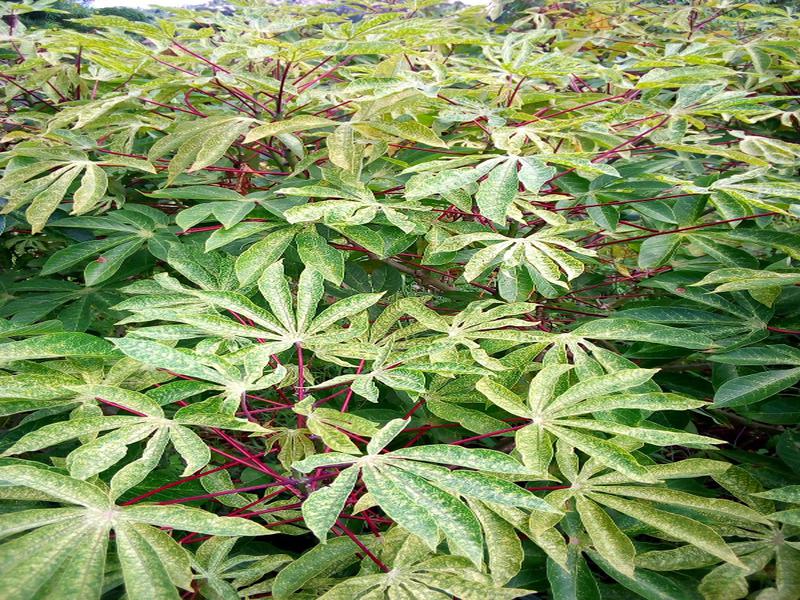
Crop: cassava
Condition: green_mottle